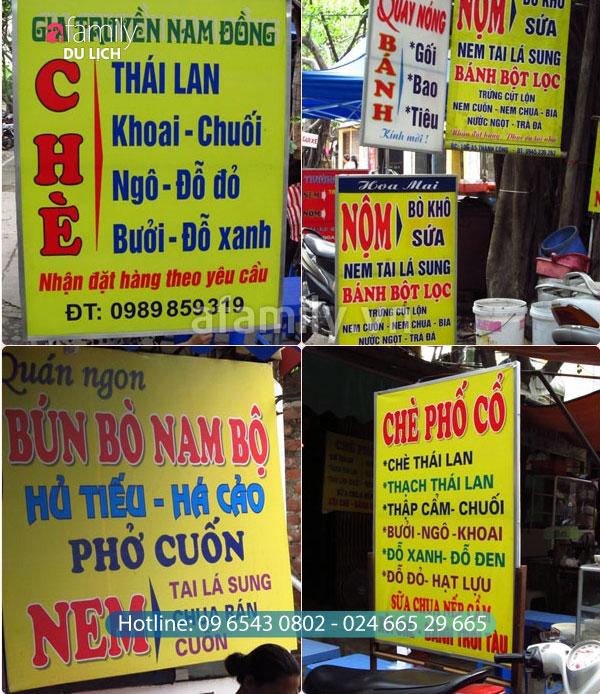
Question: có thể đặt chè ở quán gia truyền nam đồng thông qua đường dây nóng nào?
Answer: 0989859319